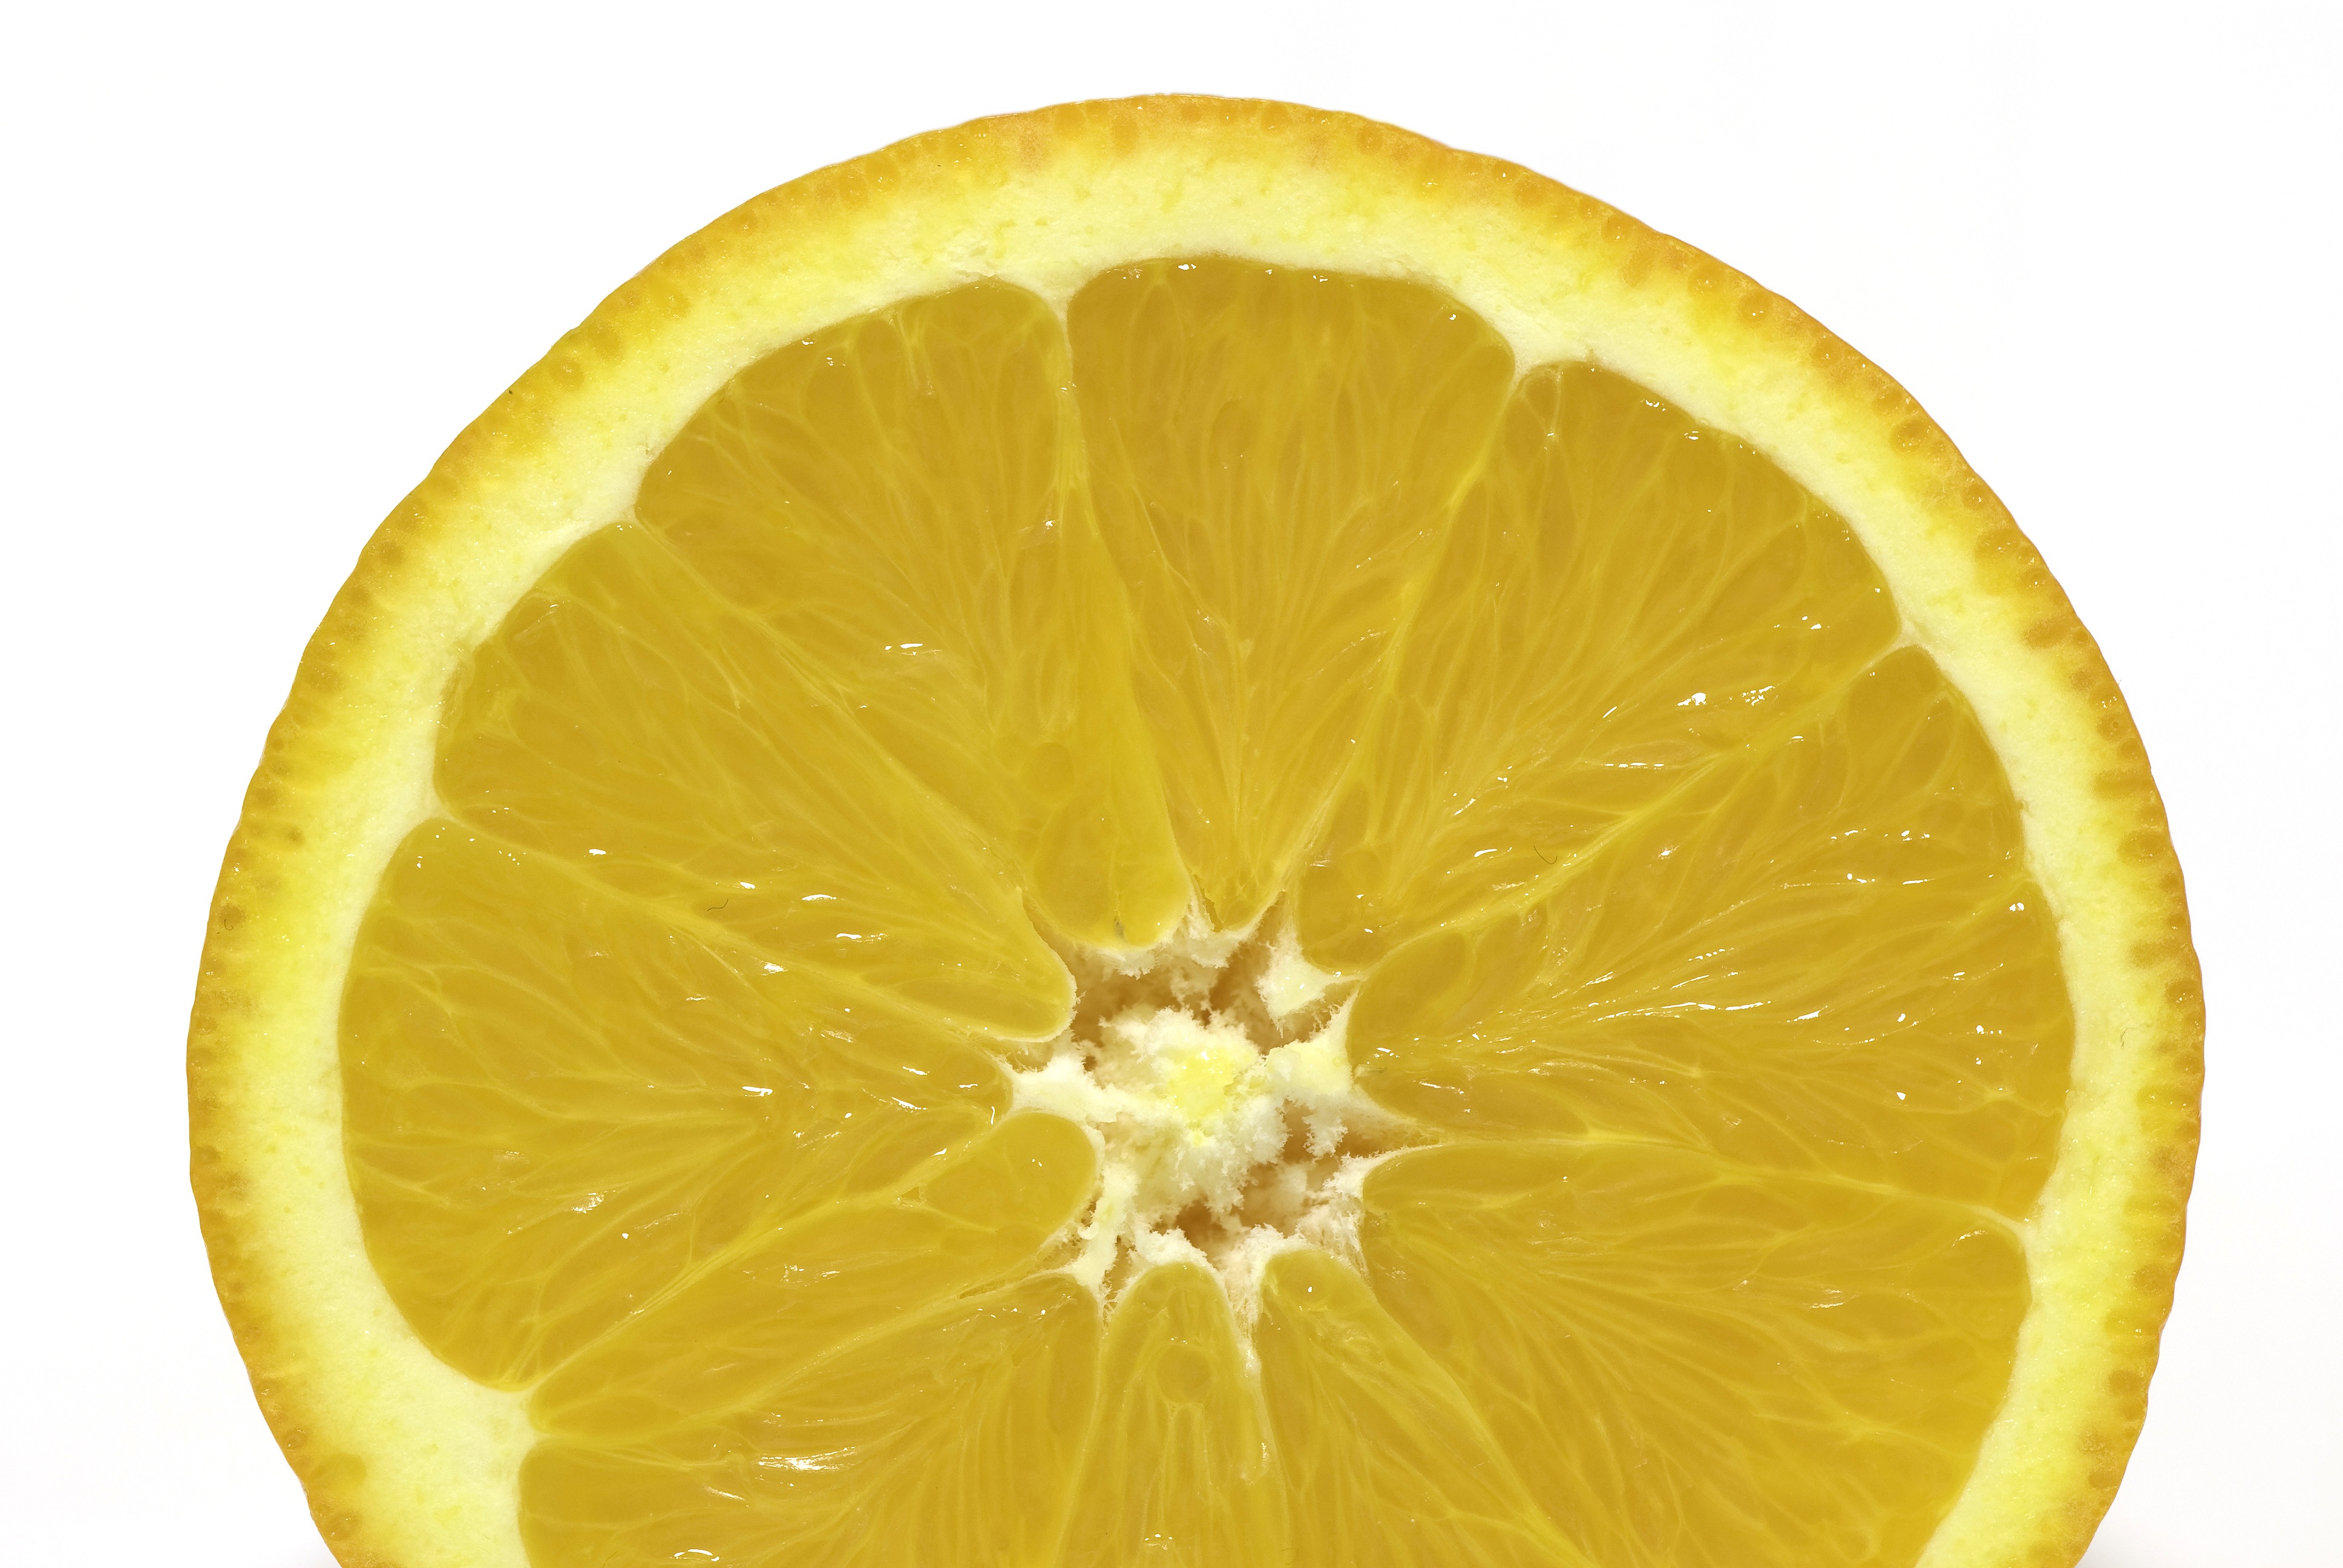
plant, fruit, orange, food, produce, lemon, juice, close up, edible, citron, citrus, sour, flowering plant, bitter orange, land plant, sweet lemon, tangelo, lemon lime, valencia orange